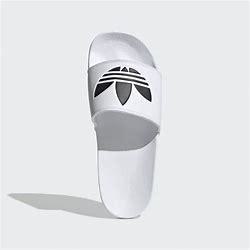
Brand: Adidas
Model: Adilette Lite